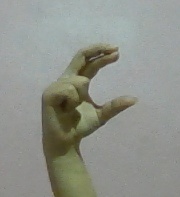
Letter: thal